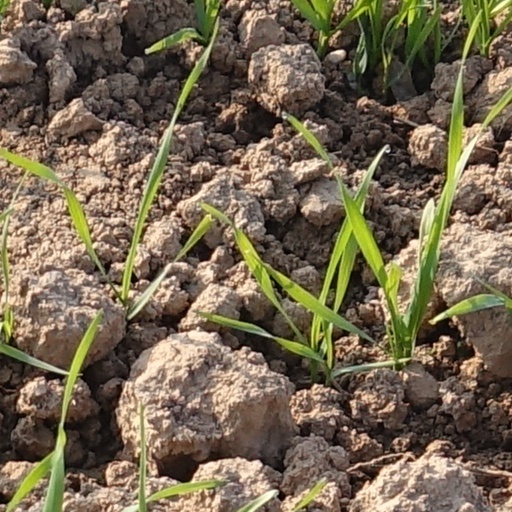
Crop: wheat